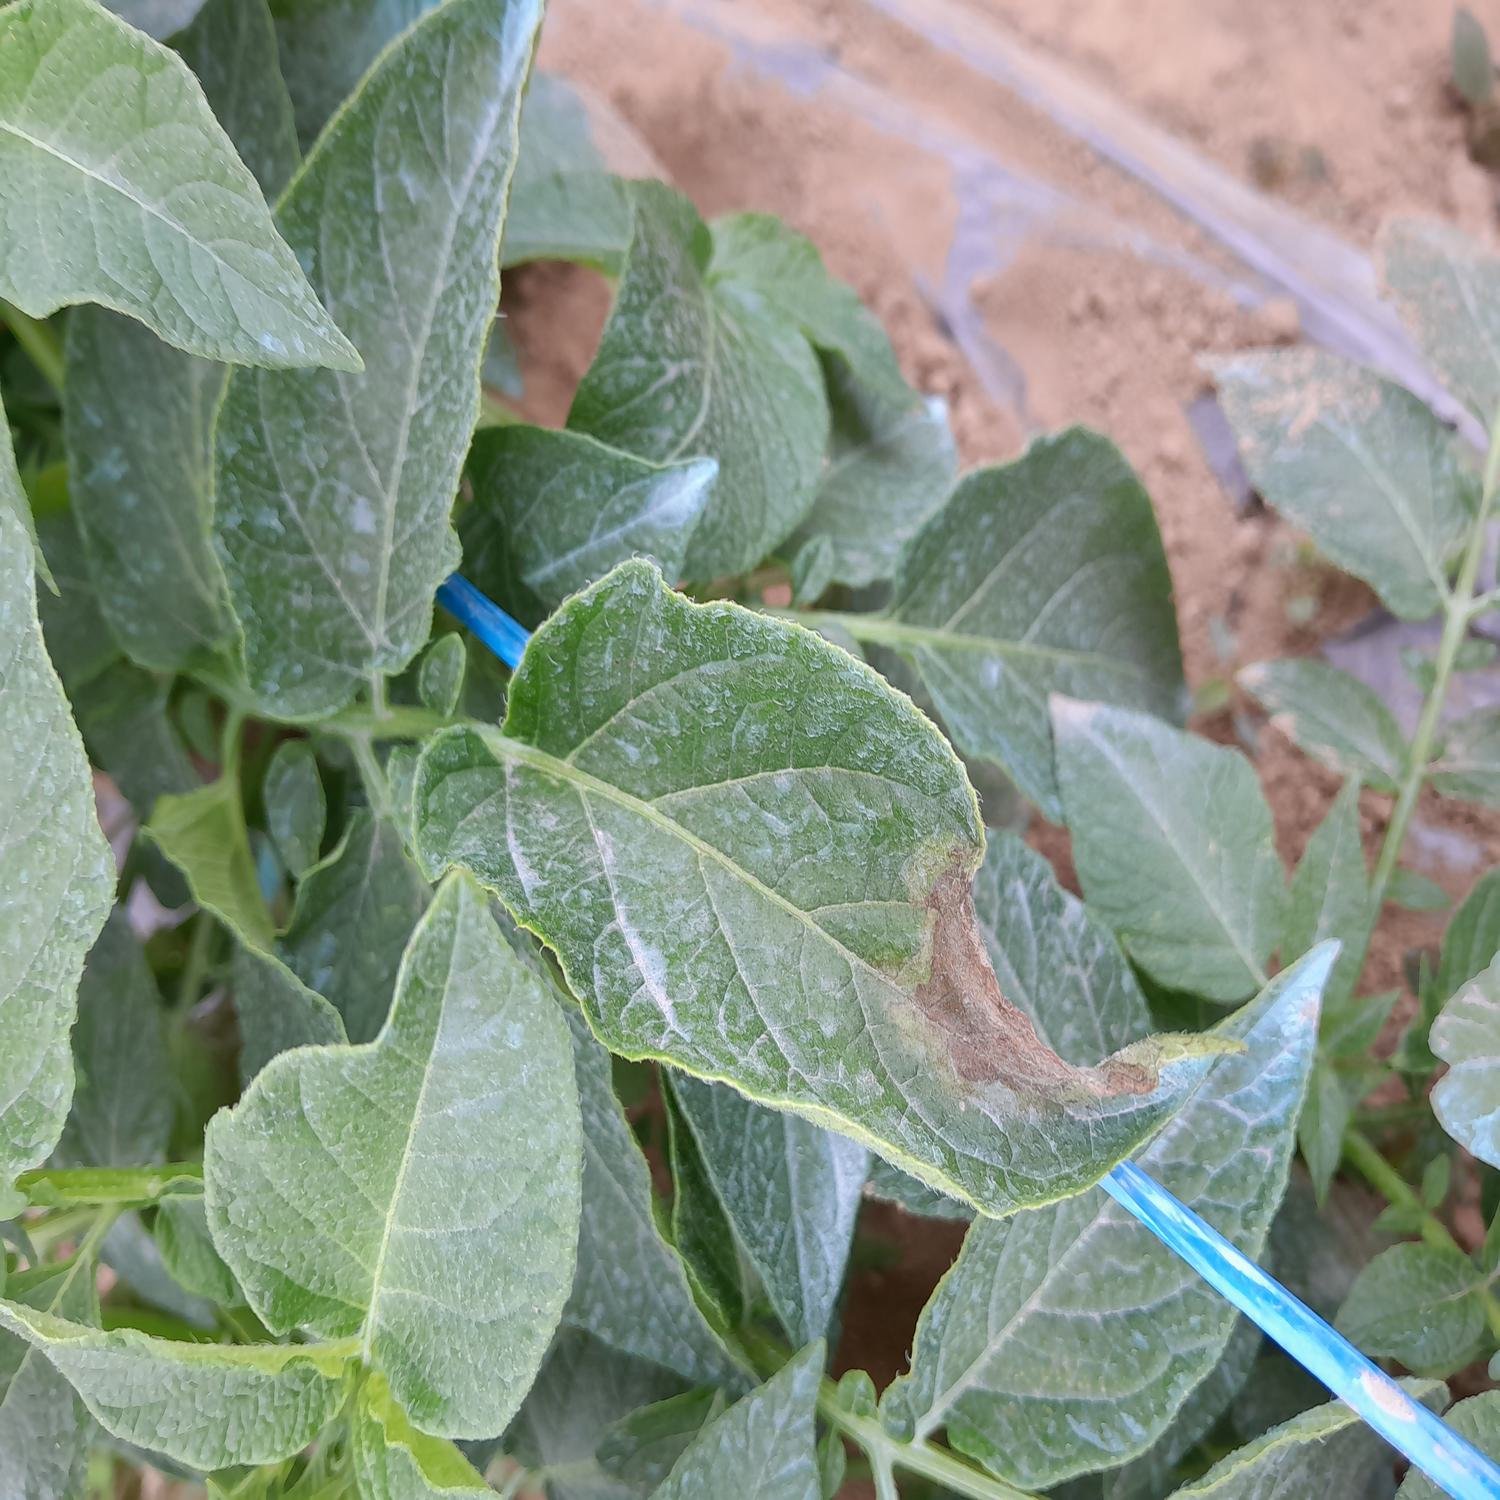
Label: Phytopthora